Place Bou Jeloud

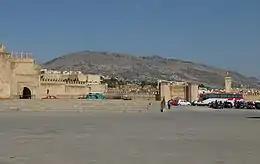
Bou Jeloud Square, looking north towards Kasbah an-Nouar.

Place Bou Jeloud (also spelled Boujloud or Bu Jeloud), also known as Place Pacha el-Baghdadi, is a large public square in Fes, Morocco, located west of Bab Bou Jeloud gate.